French cruiser Forfait

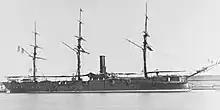
"Forfait" in port, date unknown

Later in 1886, "Forfait" returned to France. She was overhauled in 1888 and received new boilers. "Forfait" was not initially assigned to the ships that were to be mobilized to participate in the large-scale fleet maneuvers of 1890, but after the unprotected cruiser was damaged in an accident, "Forfait" took her place in the maneuver fleet. The exercises took place off Brest, France, from 6 to 13 July. In 1891, "Forfait" was stationed at Brest, along with the cruisers "Nielly" and and the coastal defense ships and . The ships were mobilized in June to take part in limited training exercises. The ships were kept in commission for the mandatory 28 days, and were sent to sea individually for training; no organized maneuvers were held that year.